Tu Jida

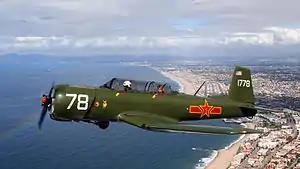
Nanchang CJ-6A basic trainer

In 1958, Tu Jida and Lin Jiahua were tasked with designing the Nanchang CJ-6 basic trainer at the Nanchang Aircraft Factory. It took their team only 72 days to build a working prototype. After further development, in the 1980s it became the first Chinese-designed aircraft to be mass produced, with more than 2,000 made.